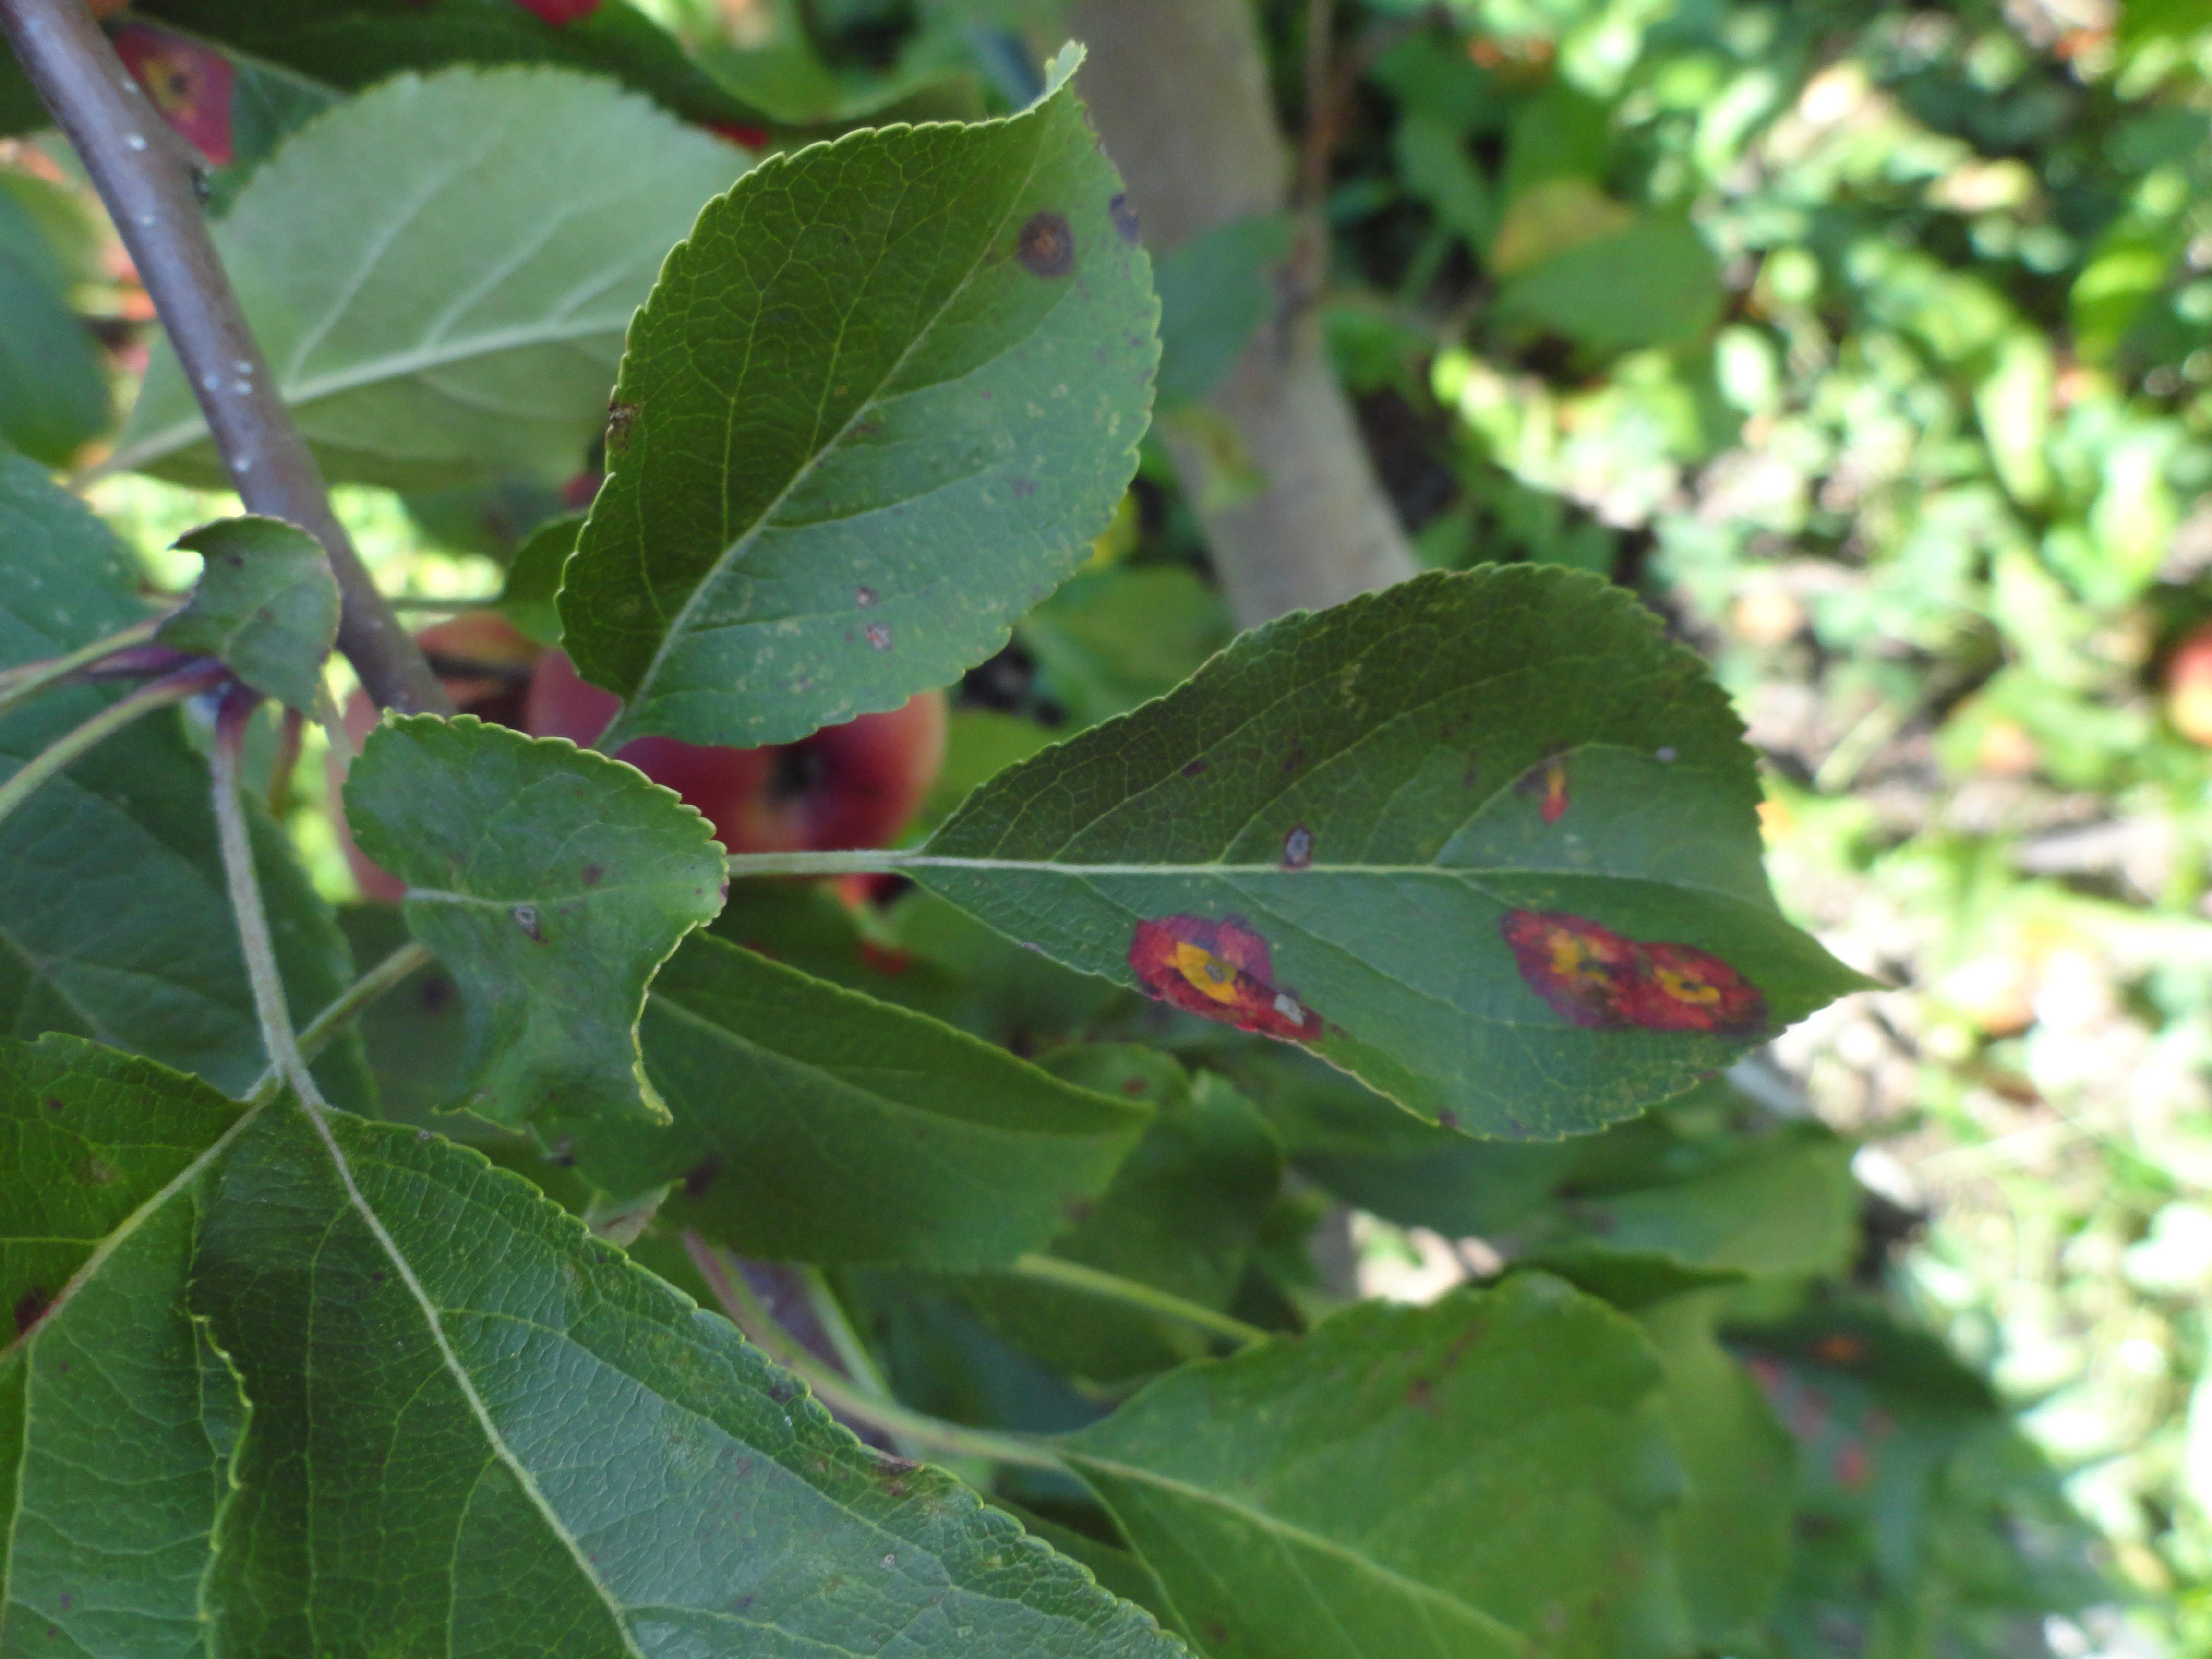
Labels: rust